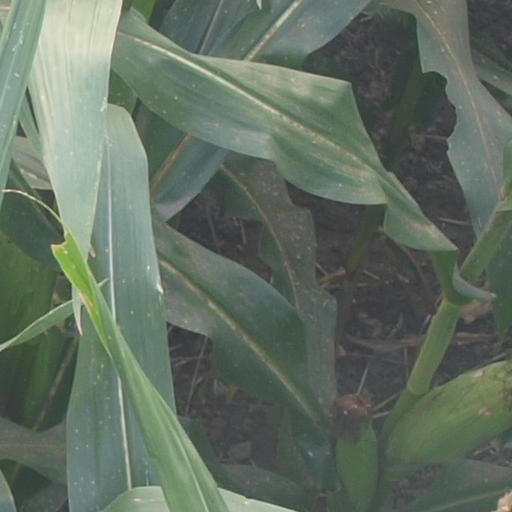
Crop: maize; corn